Palazzo Sergardi, Siena

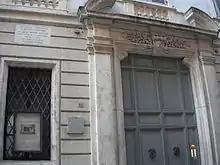
Plaque near entrance portal

The site once held a convent of the "Derelitte", and various buildings were joined to construct this palace. In 1744, Fabio Sergardi commissioned a designs in a late Baroque, early Neoclassical style from the architect Paolo Posi. Posi also designed the Palazzo De Vecchi in Siena.